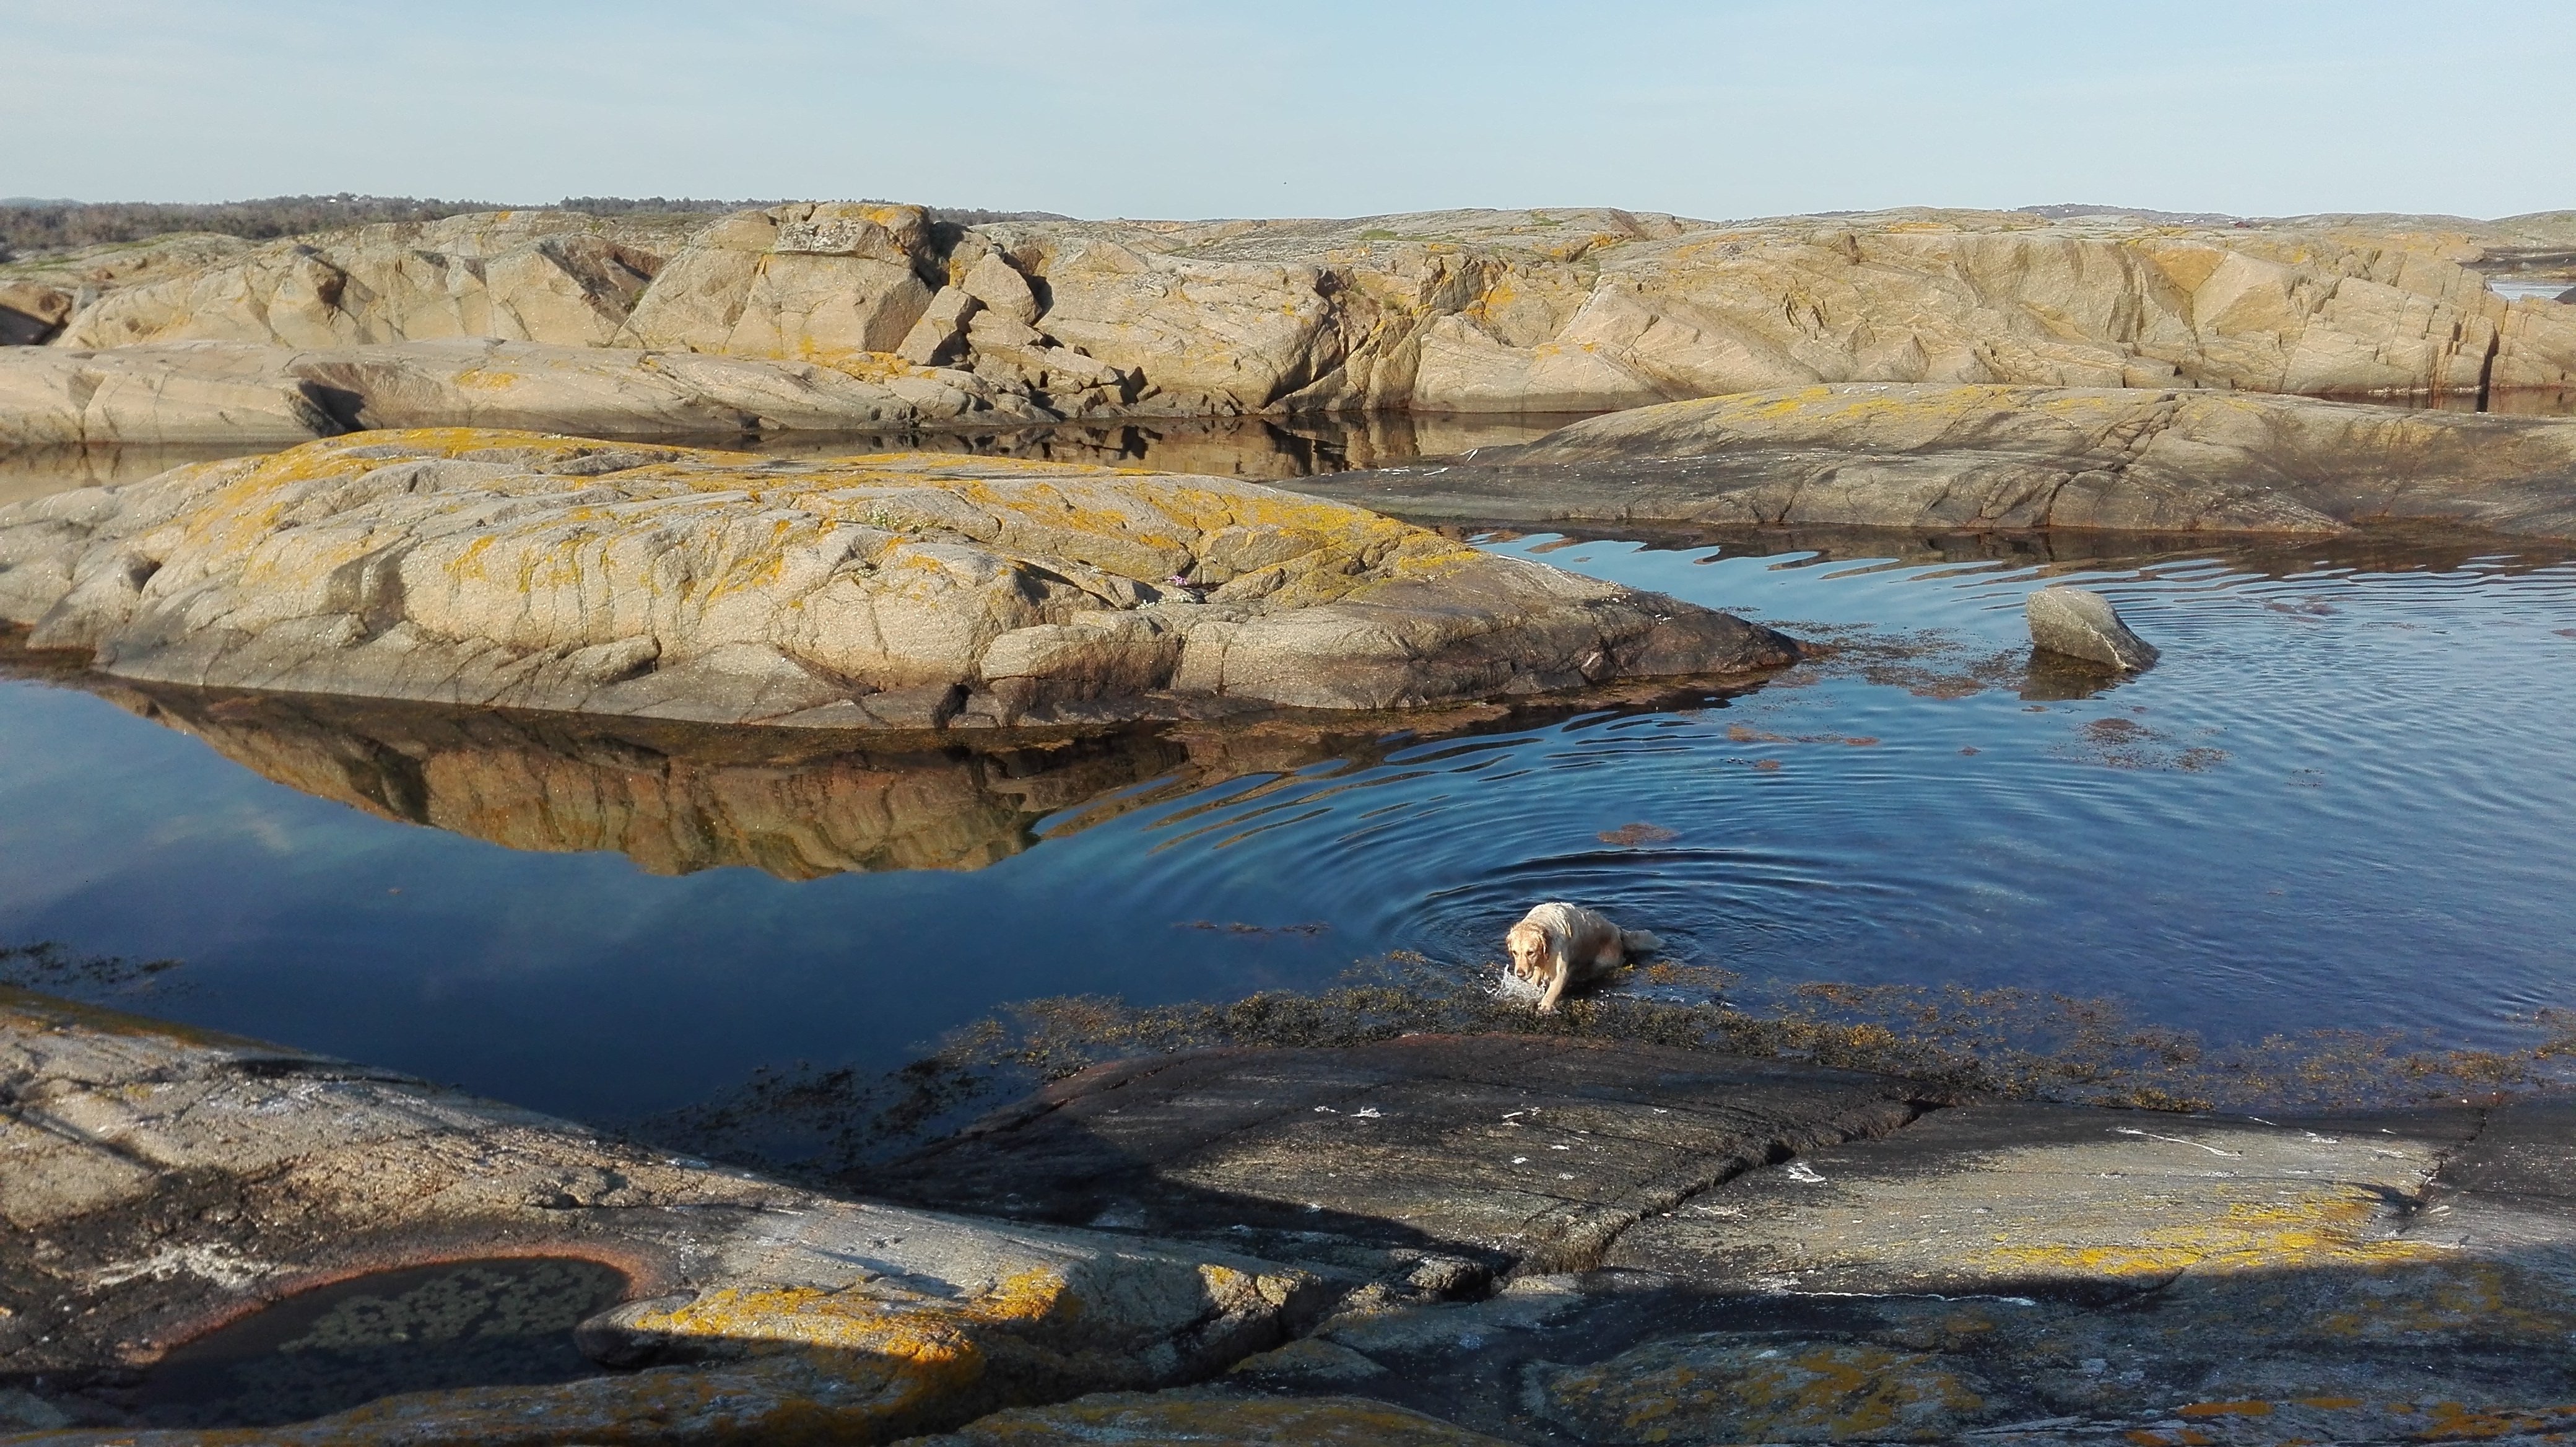
landscape, sea, coast, water, rock, wilderness, shore, lake, formation, cliff, terrain, geology, badlands, archipelago, wadi, natural environment